Answer in natural language. How many Dressers are visible in the scene? Choose between the following options: 2, 1, 4, 0 or 3
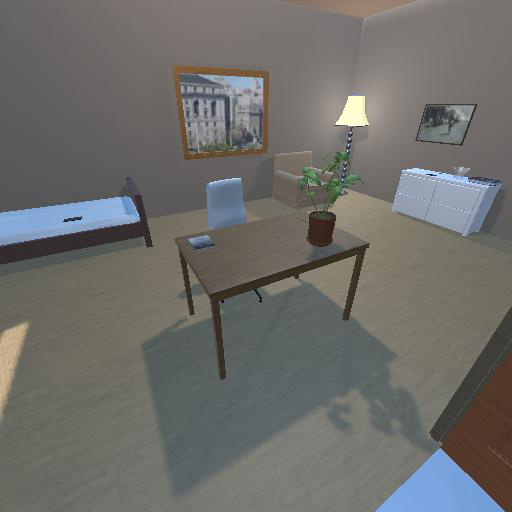
<answer>1</answer>